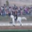
Label: horse